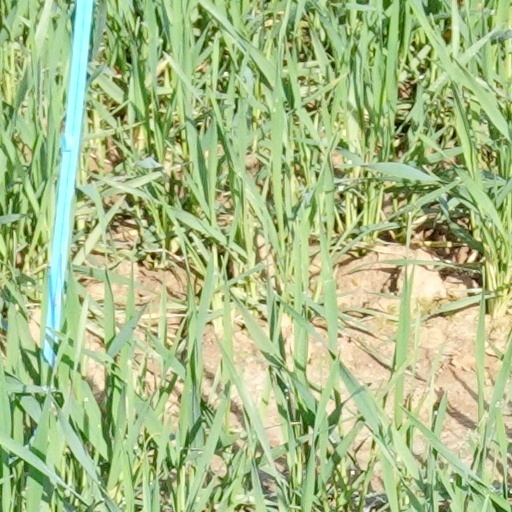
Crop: wheat